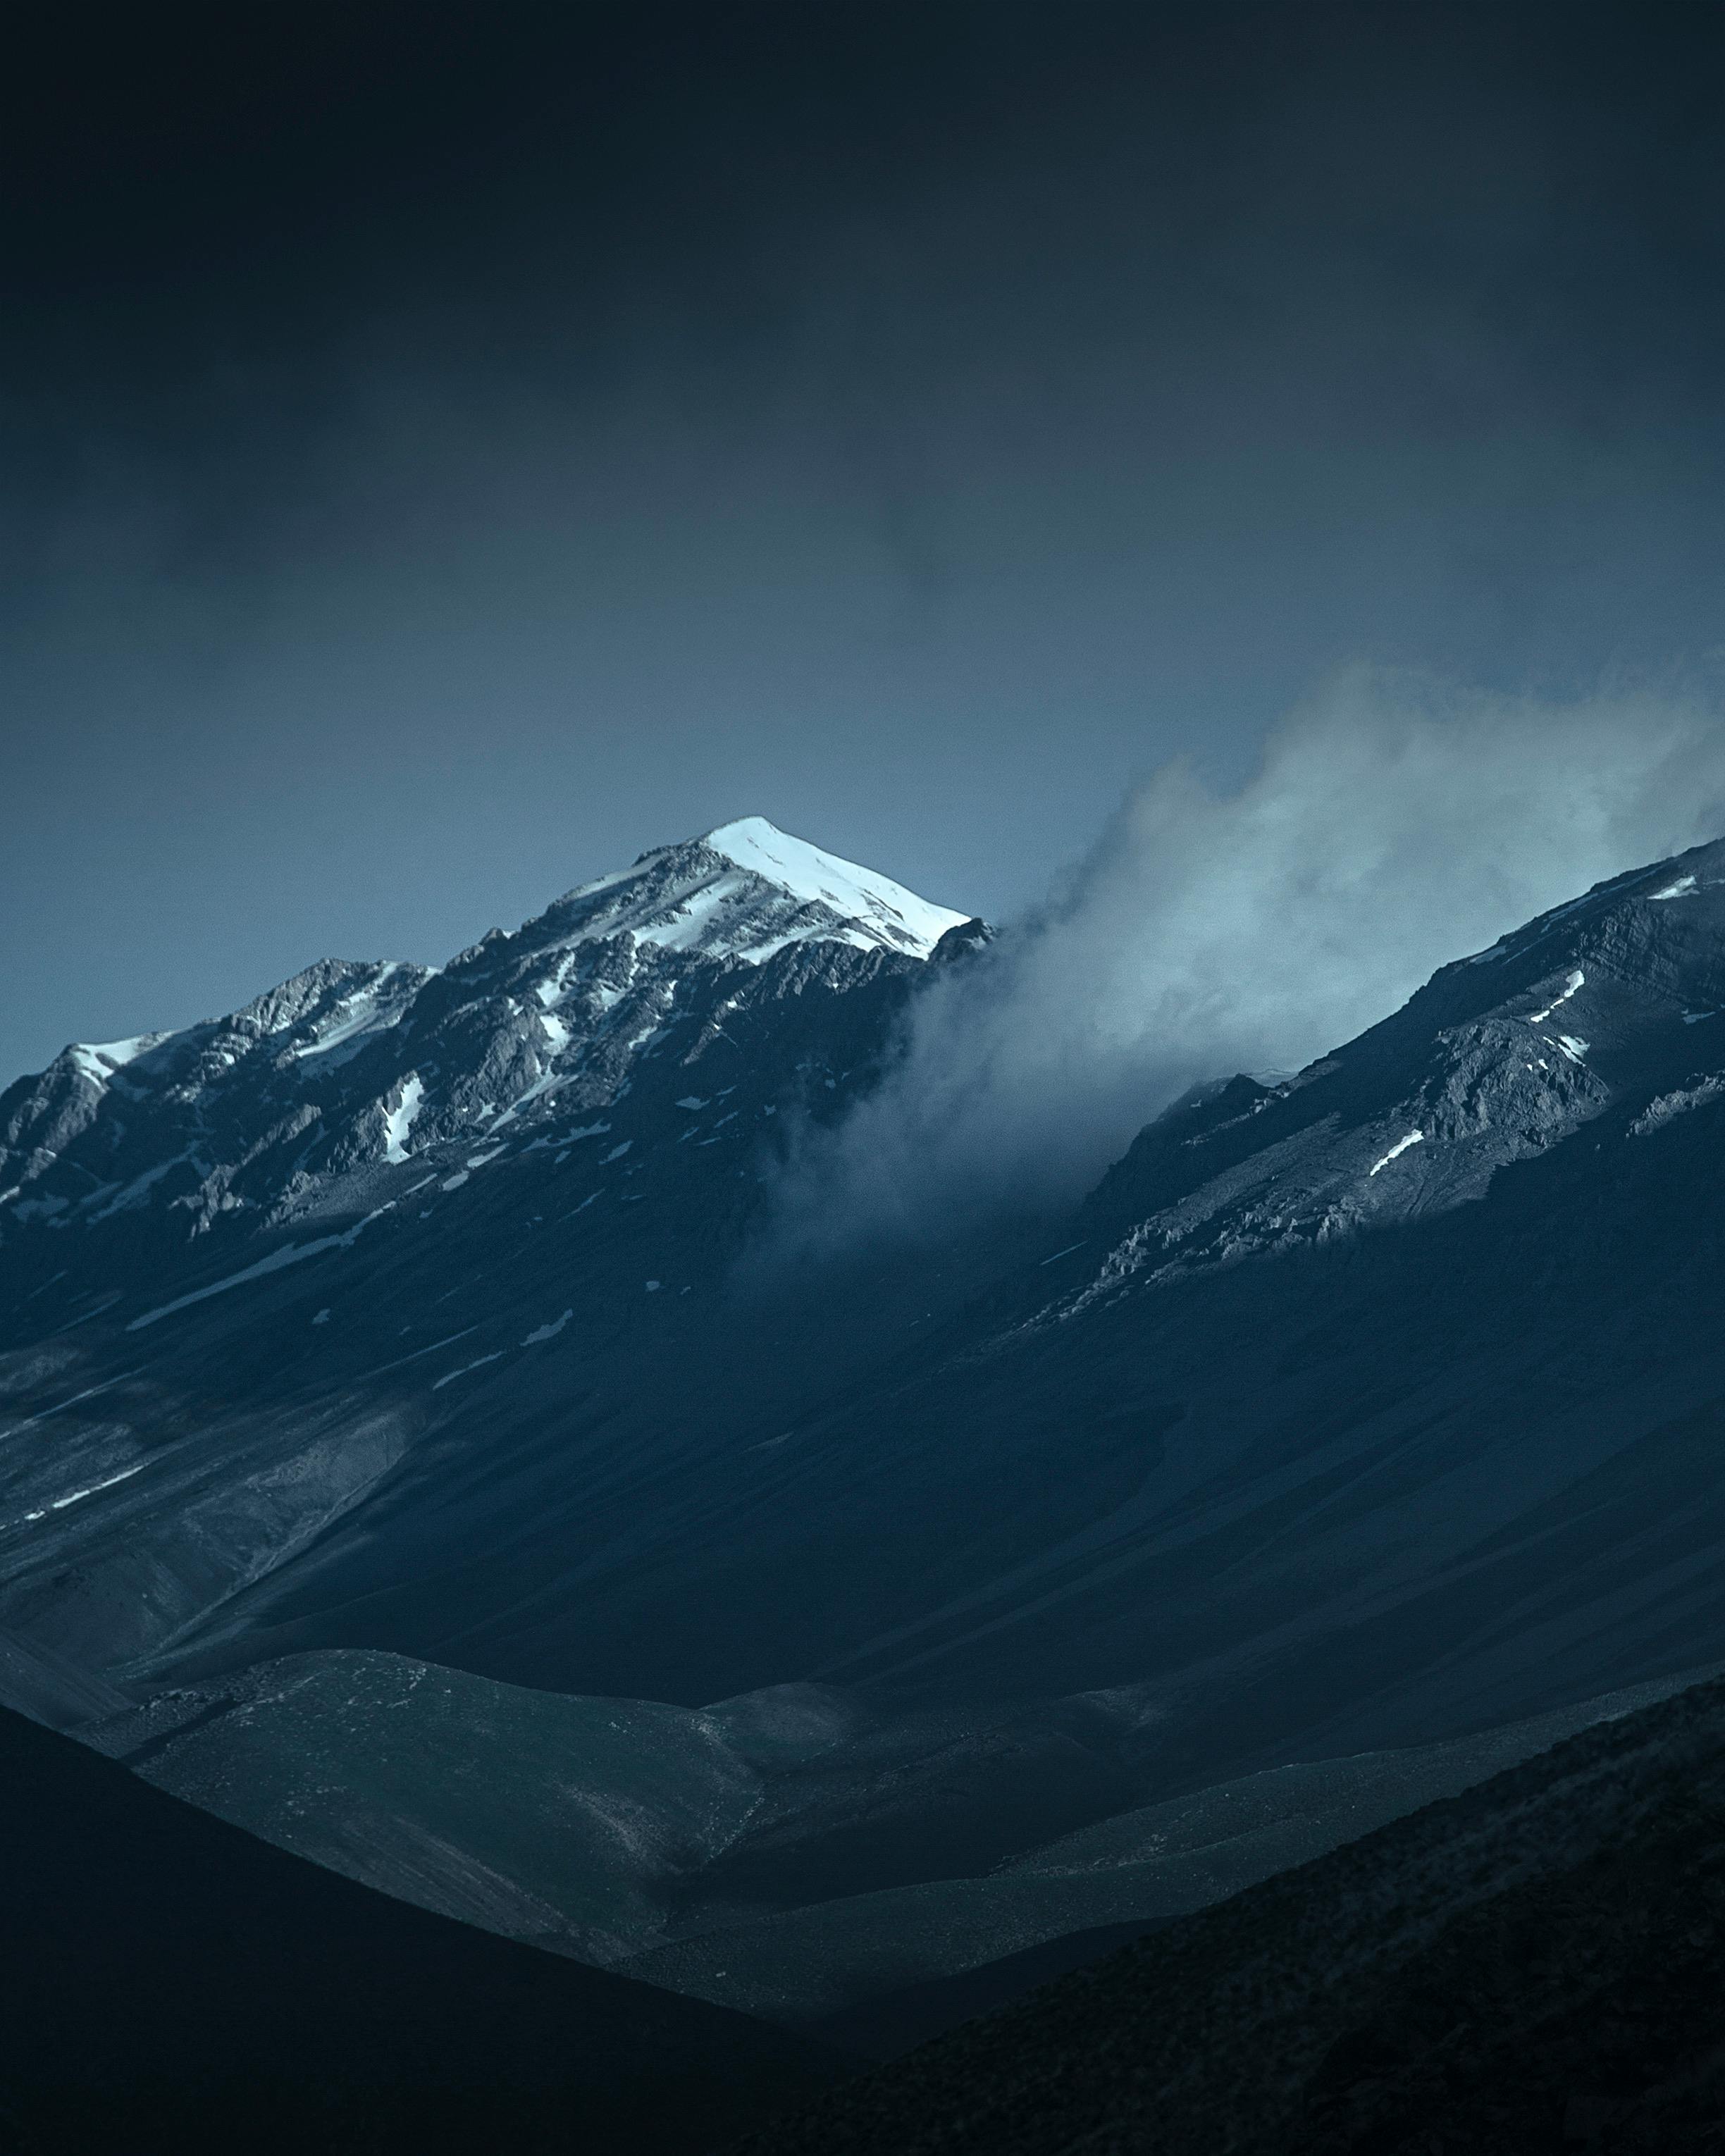
natural, sky, mountain, cloud, slope, snow, landscape, natural landscape, horizon, mountain range, massif, hill, darkness, winter, meteorological phenomenon, glacial landform, valley, ice cap, glacier, night, cumulus, summit, ocean, evening, monochrome photography, nunatak, fog